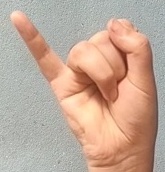
ASL sign: J